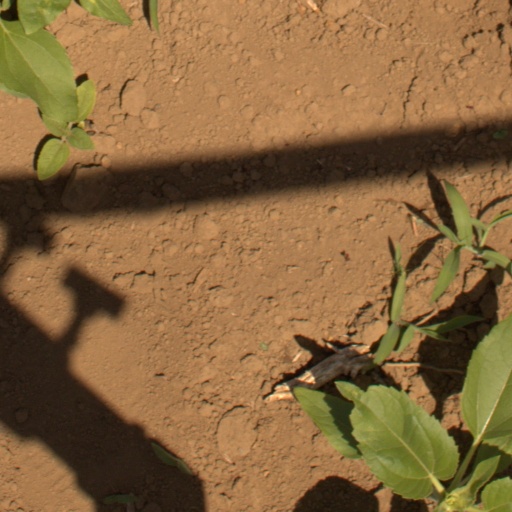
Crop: Jerusalem artichoke